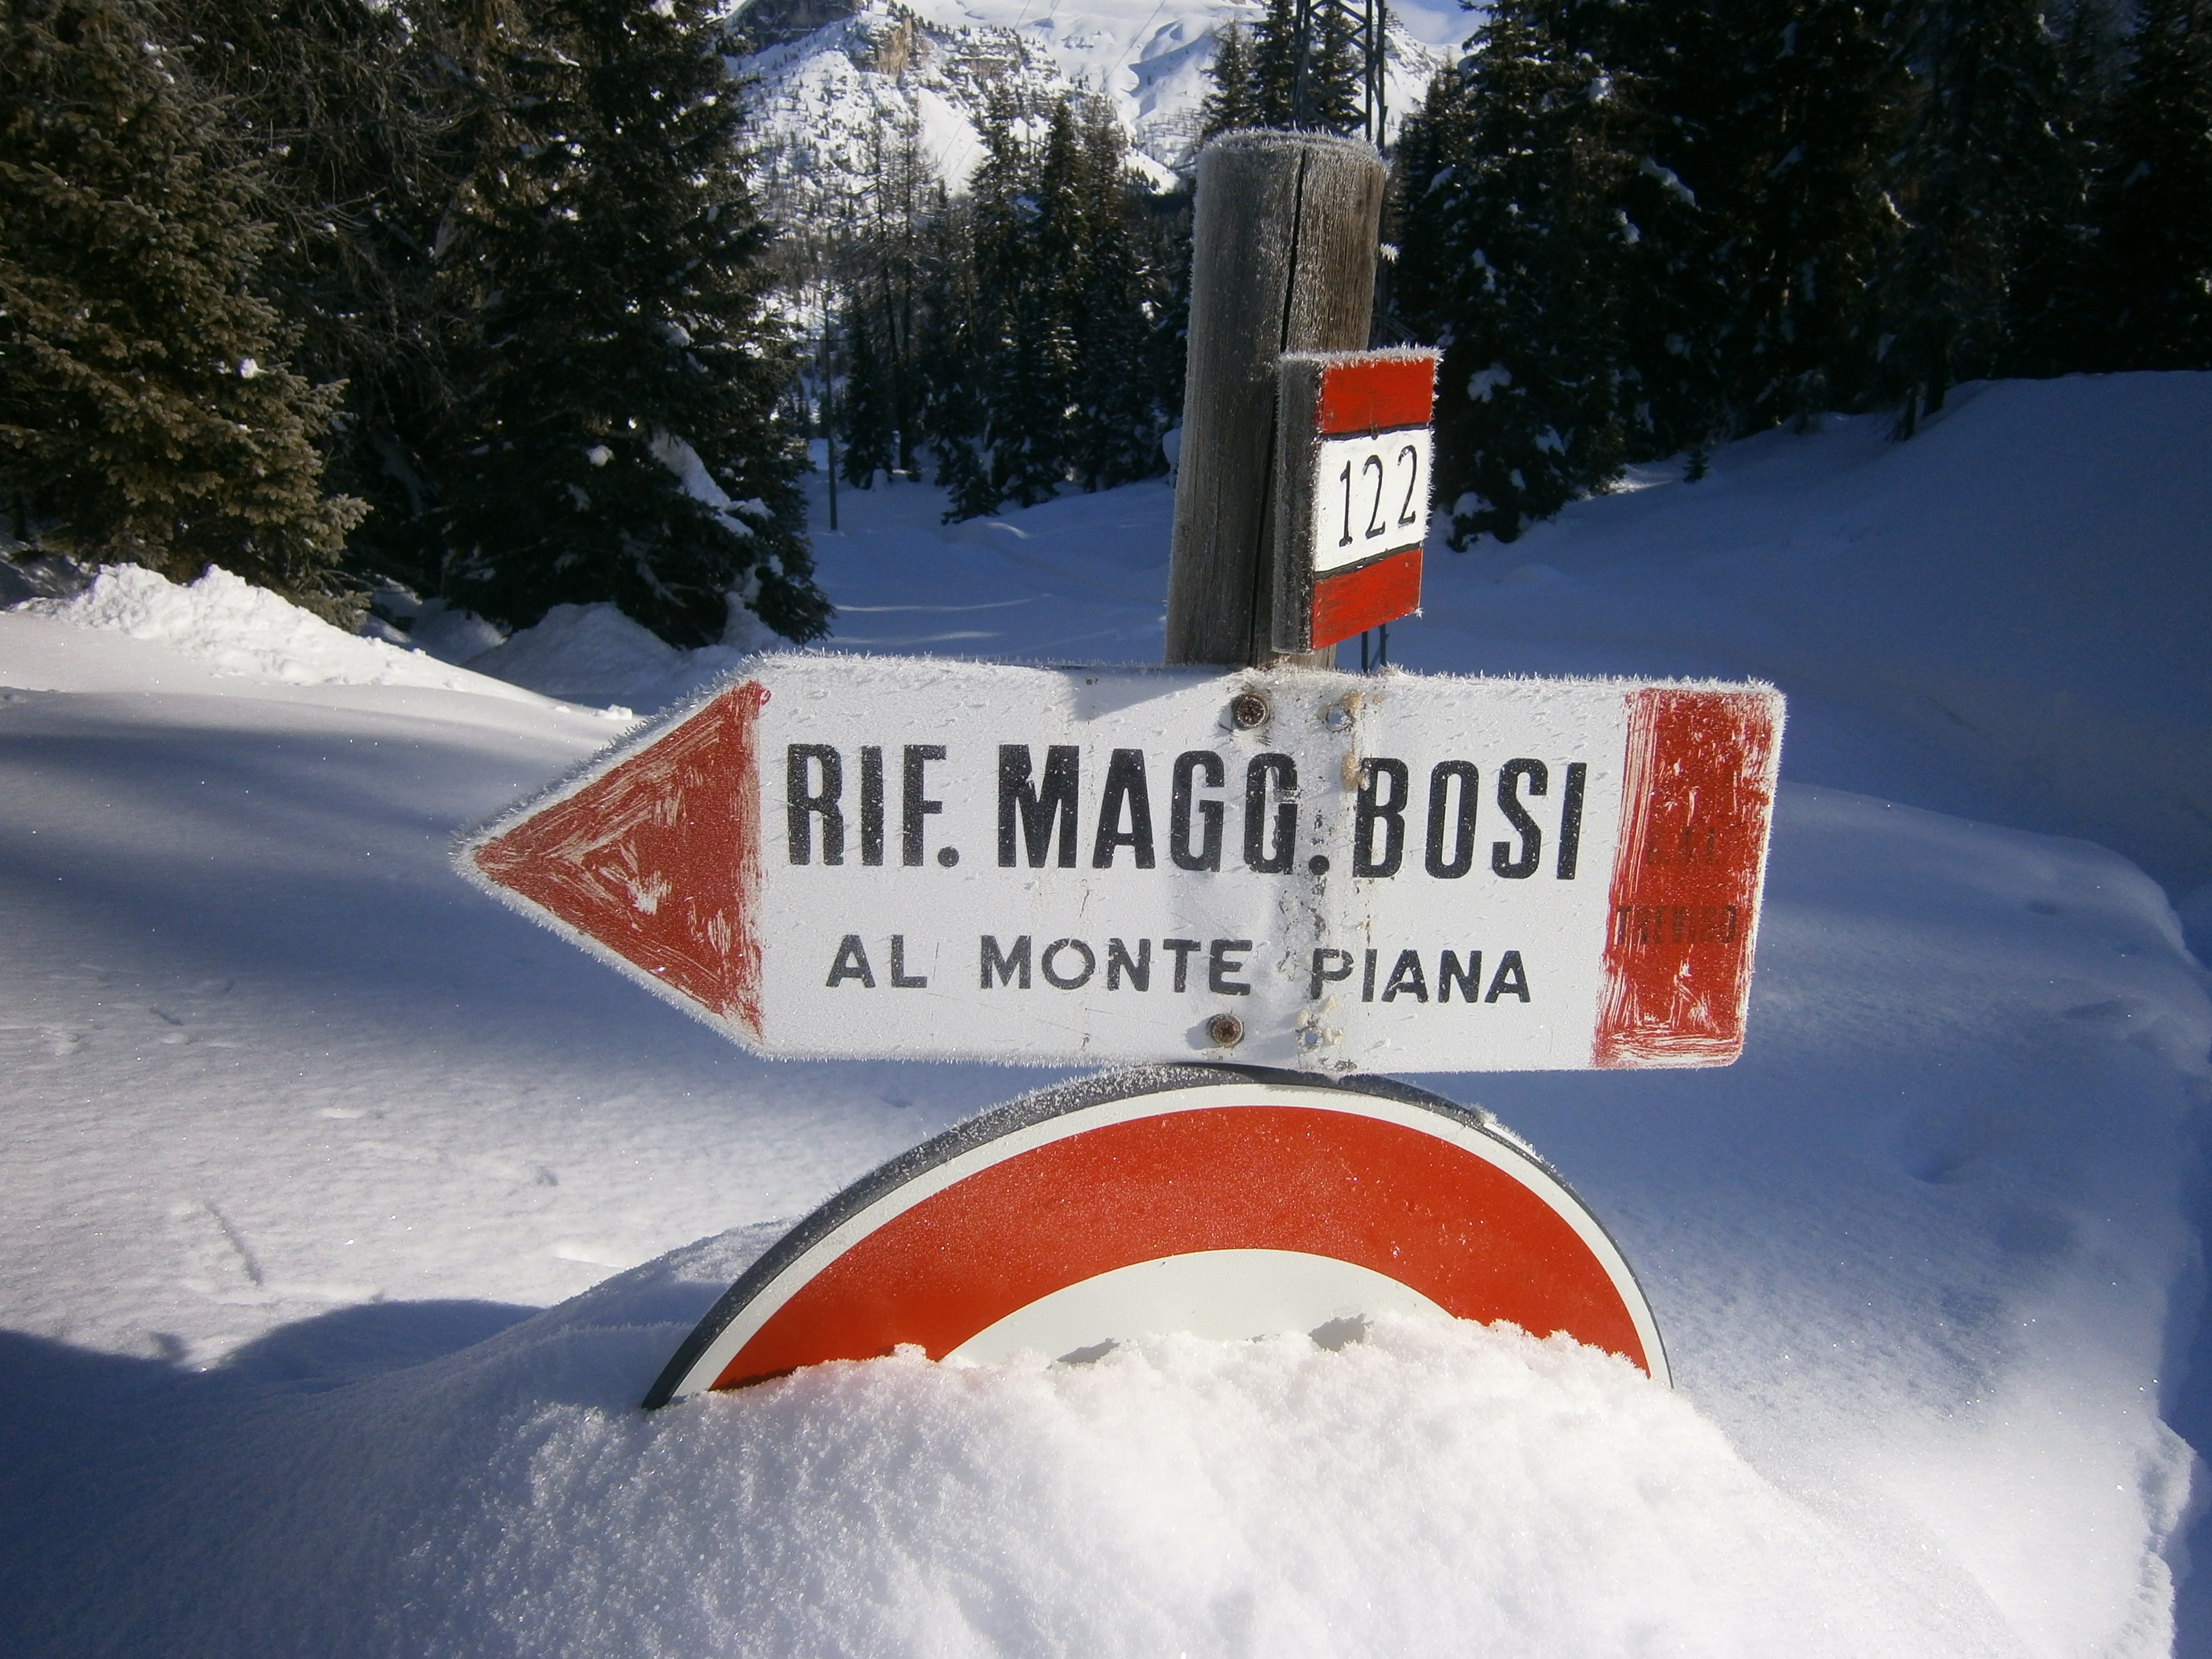
snow, winter, weather, italy, season, wintry, freezing, south tyrol, deep snow, geological phenomenon